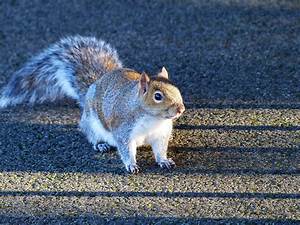
Label: squirrel